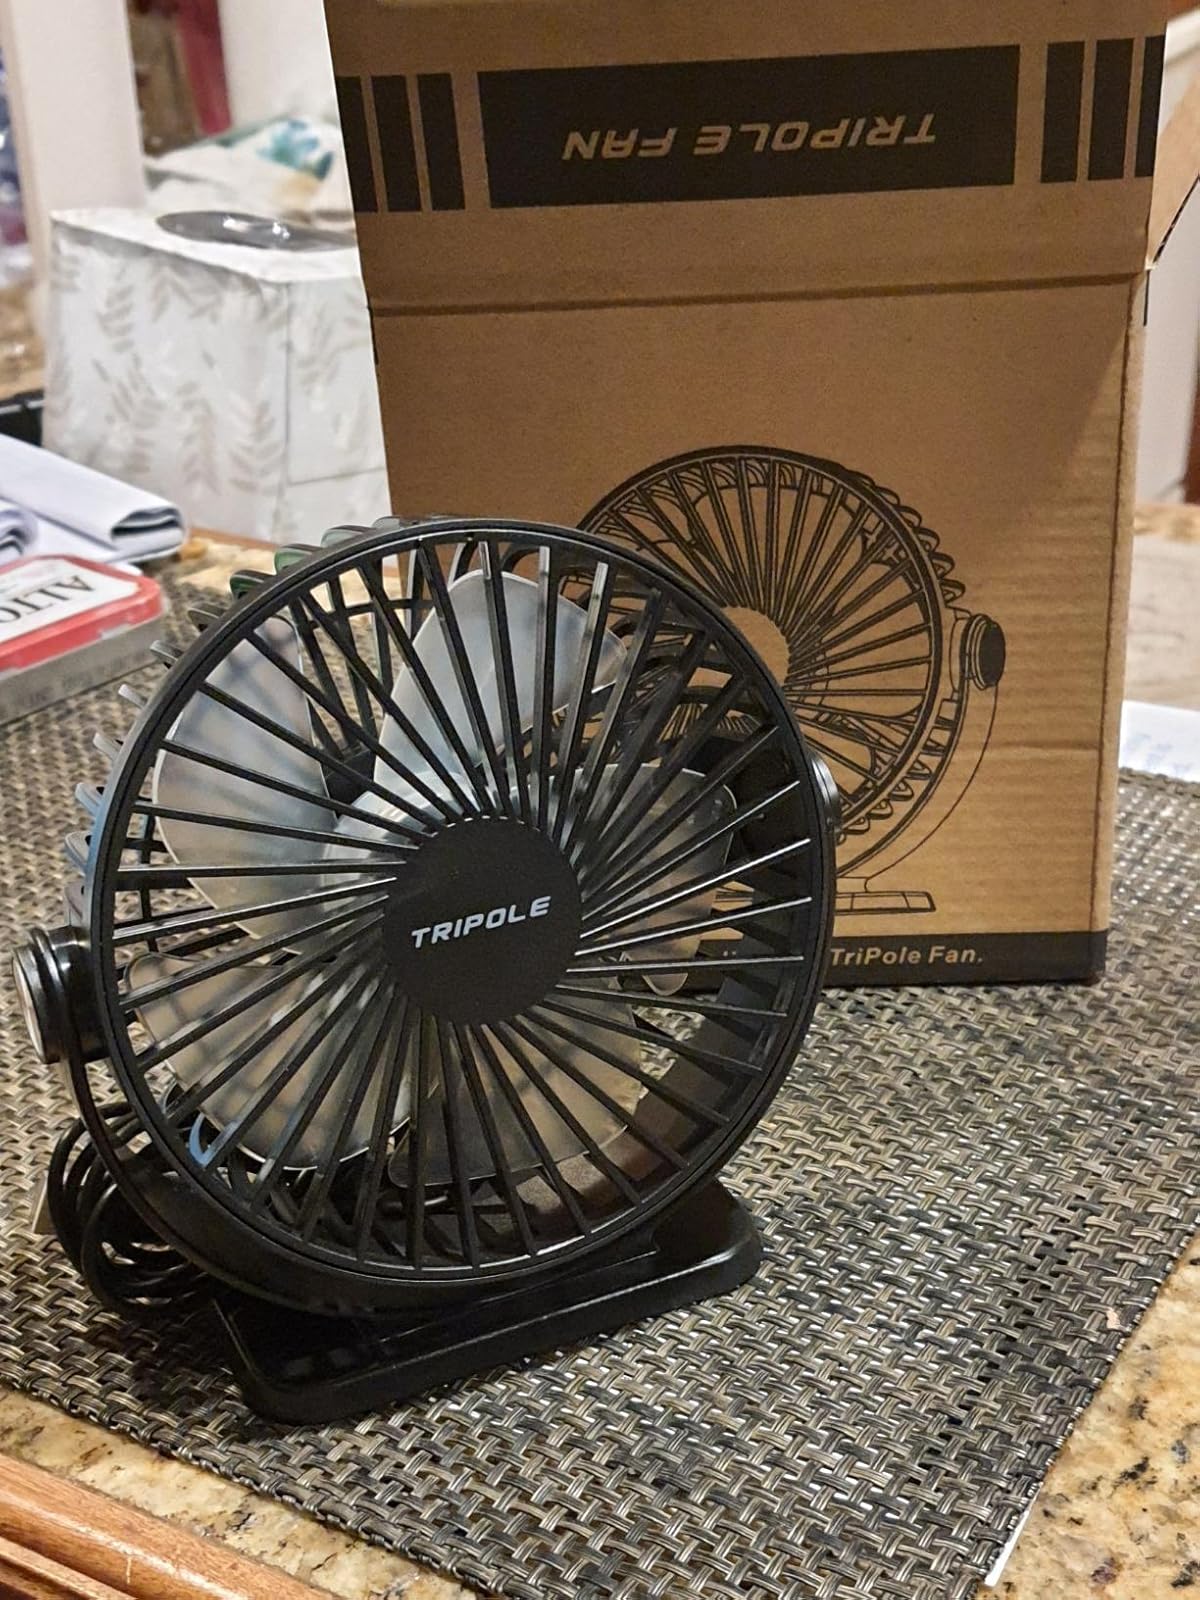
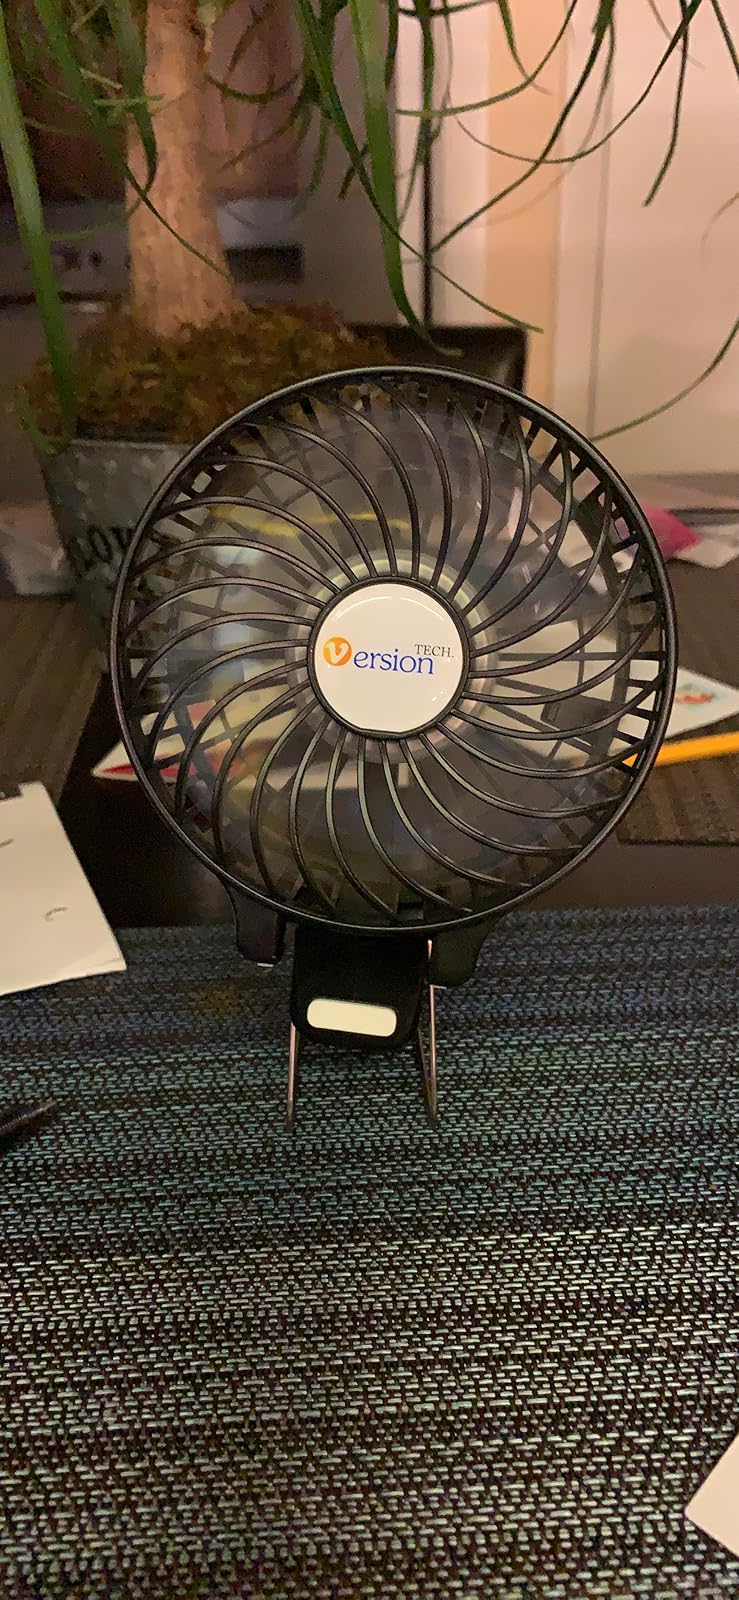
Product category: fan
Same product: no